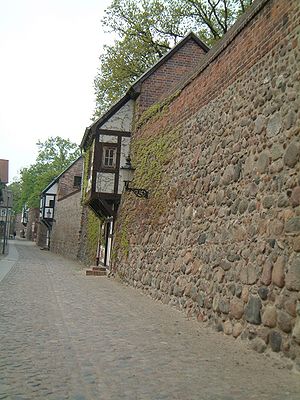
Neubrandenburg / Historie
Bymuren i Neubrandenburg
Neubrandenburg er en by og kommune i det nordøstlige Tyskland med omkring 70.000 indbyggere, beliggende i delstaten Mecklenburg-Vorpommern. Byen ligger i den sydøstlige del af delstaten ved søen Tollensesee. Siden 2011 har Neubrandenburg været administrationsby for Landkreis Mecklenburgische Seenplatte.